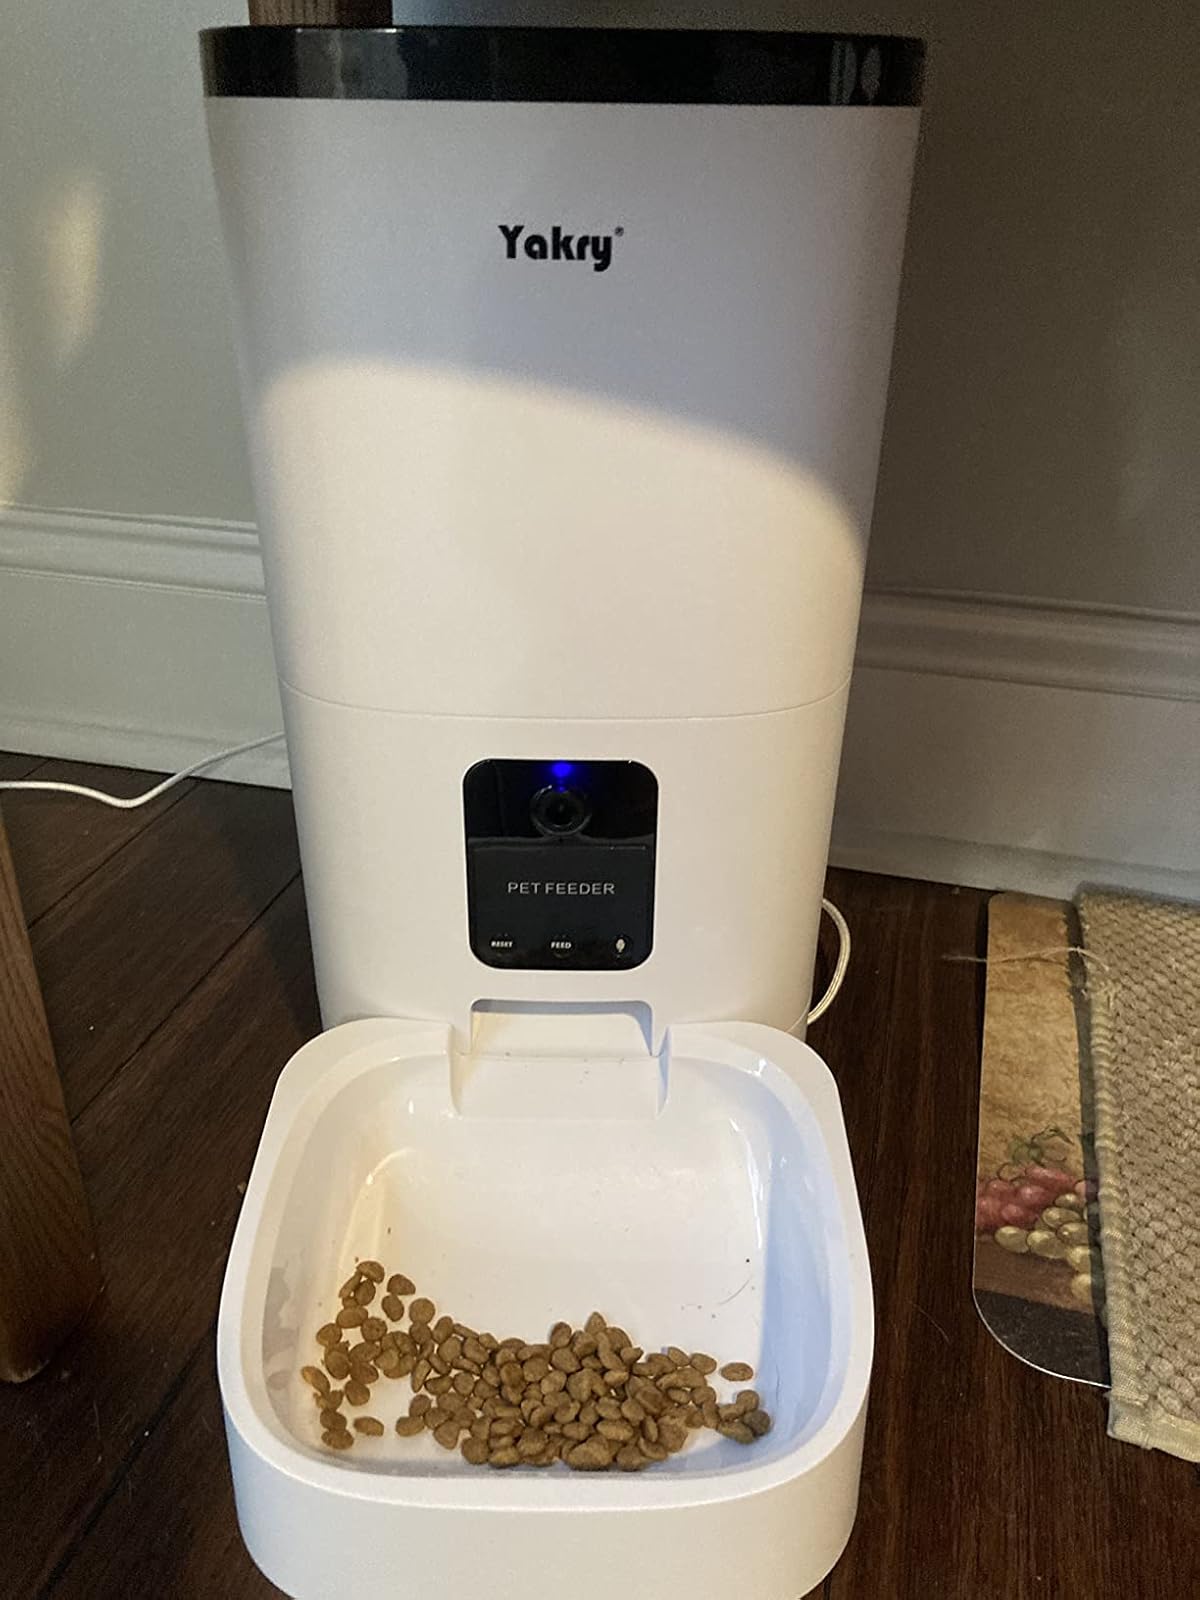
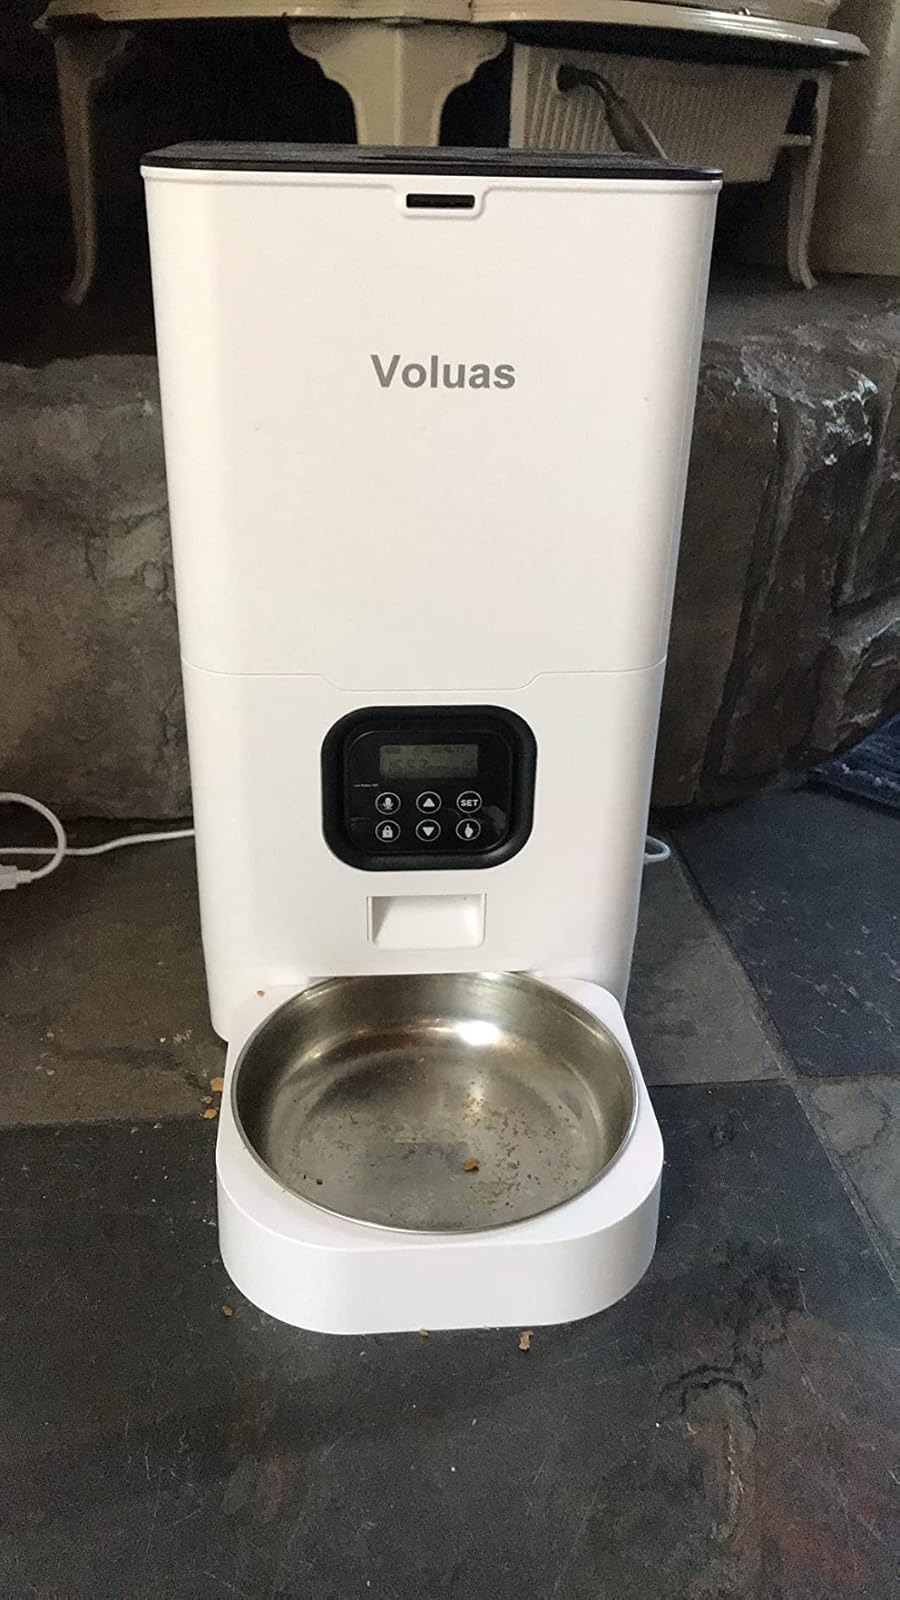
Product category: items_feeder
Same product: no